Hungry (The X-Files)

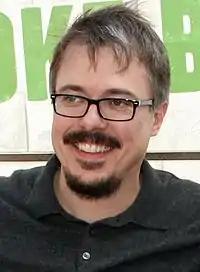

When Vince Gilligan wrote "Hungry," he wanted to write a "different" episode that was told from the viewpoint of the monster and featured Mulder and Scully as the antagonists. Series creator Chris Carter applauded this idea and called the resultant episode a "really great monster show." Gilligan's intention was for the monster to be relatable and resonate with the audience. He later said, "My intention […] was that at the end, when Mulder and Scully show up and kill the monster, to have the audience out there hoping that they would not show up."